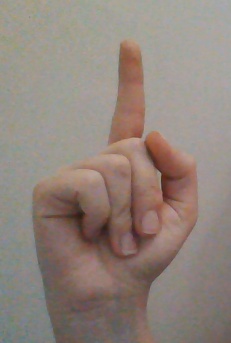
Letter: bb